First Presbyterian Church (Niagara Falls, New York)

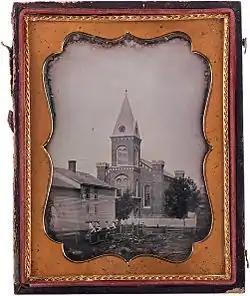
First Presbyterian Church, circa 1850

First Presbyterian Church is a historic Presbyterian Church located at Niagara Falls, Niagara County, New York. The church is part of the Presbytery of Western New York which is part of the Synod of the Northeast, a regional body of the Presbyterian Church (USA). The original section was built in 1849, with additions and modifications made in 1879, 1903–1904, and 1921. The sanctuary was renovated in 1957. It is a Gothic Revival style, L-shaped, stone church. The church features a three-story crenellated bell tower and round arched windows and openings. The congregation was established in 1824.